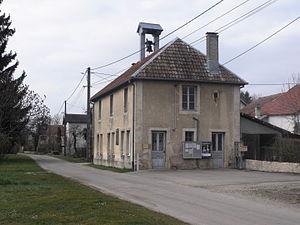
Mairie de Blussangeaux, Doubs, France
Blussangeaux est une commune française située dans le département du Doubs, en région Bourgogne-Franche-Comté.